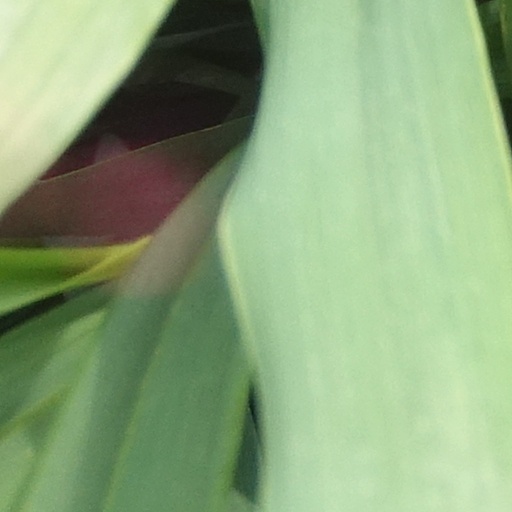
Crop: wheat